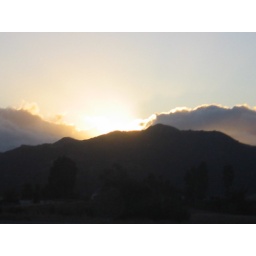
just a regular picture of the sun over a hill i took from the car on my way to canyon lake.